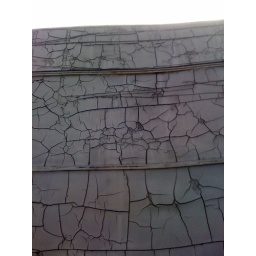
Crackly machine in the sky